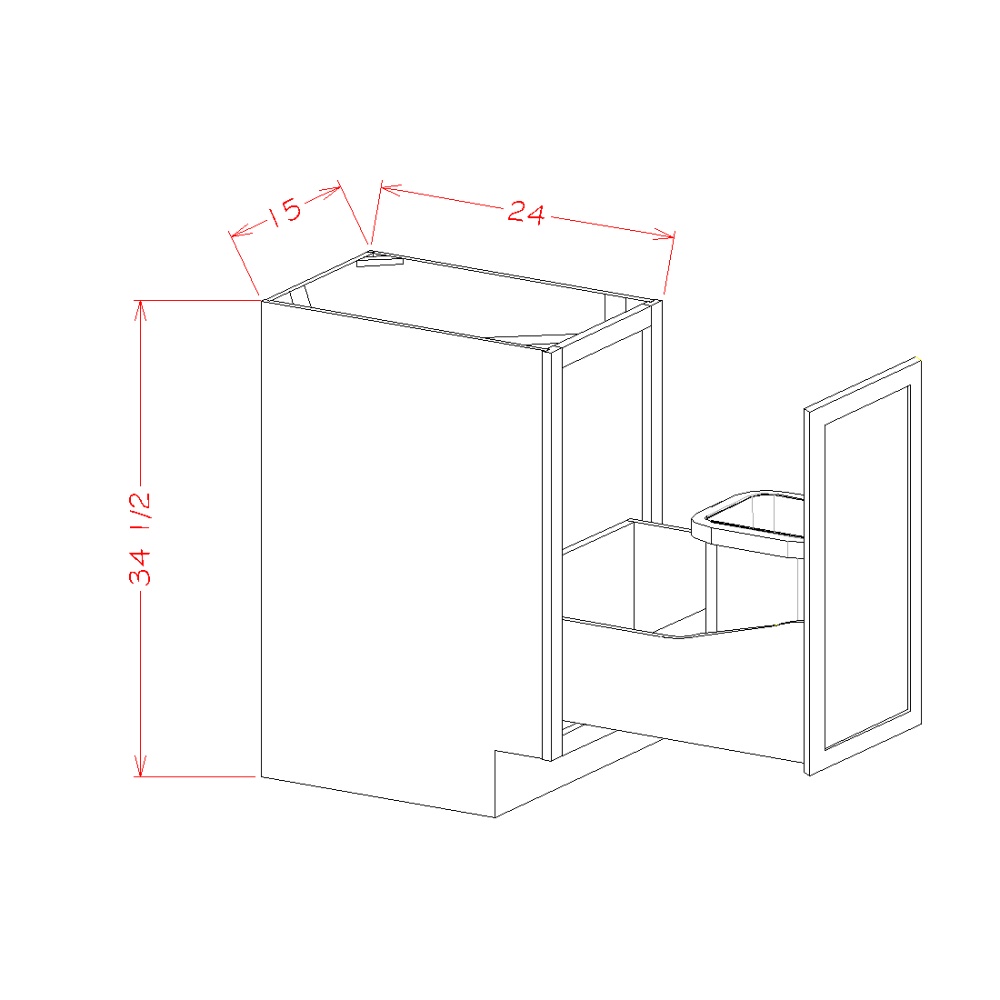
Shaker Antique White Full Height Door Base with Single Trashcan Pullout - 15"W x 34-1/2"H x 24"D -1D-1TC
Brand: Cost U Less Cabinets
Category: Furniture > Cabinets & Storage > Closets > Closet Baskets